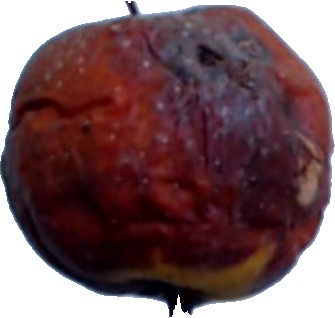
Label: apple_rotten_1